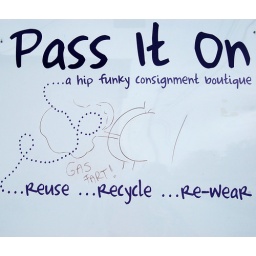
As seen on a sign on a building in Rehoboth. HAHAHAHAHA!